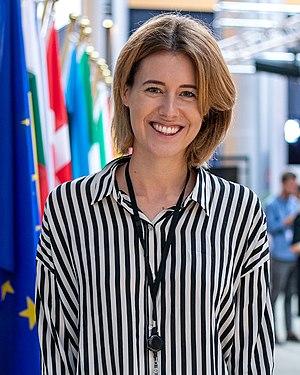
Claudia Angela Gamon, née le 23 décembre 1988 à Feldkirch, est une femme politique autrichienne.